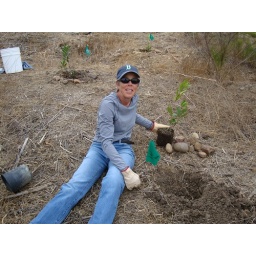
100 ESF California volunteers plant 250 trees alongside members of Gethsemane Lutheran Church in San Diego's Ruffin Canyon.